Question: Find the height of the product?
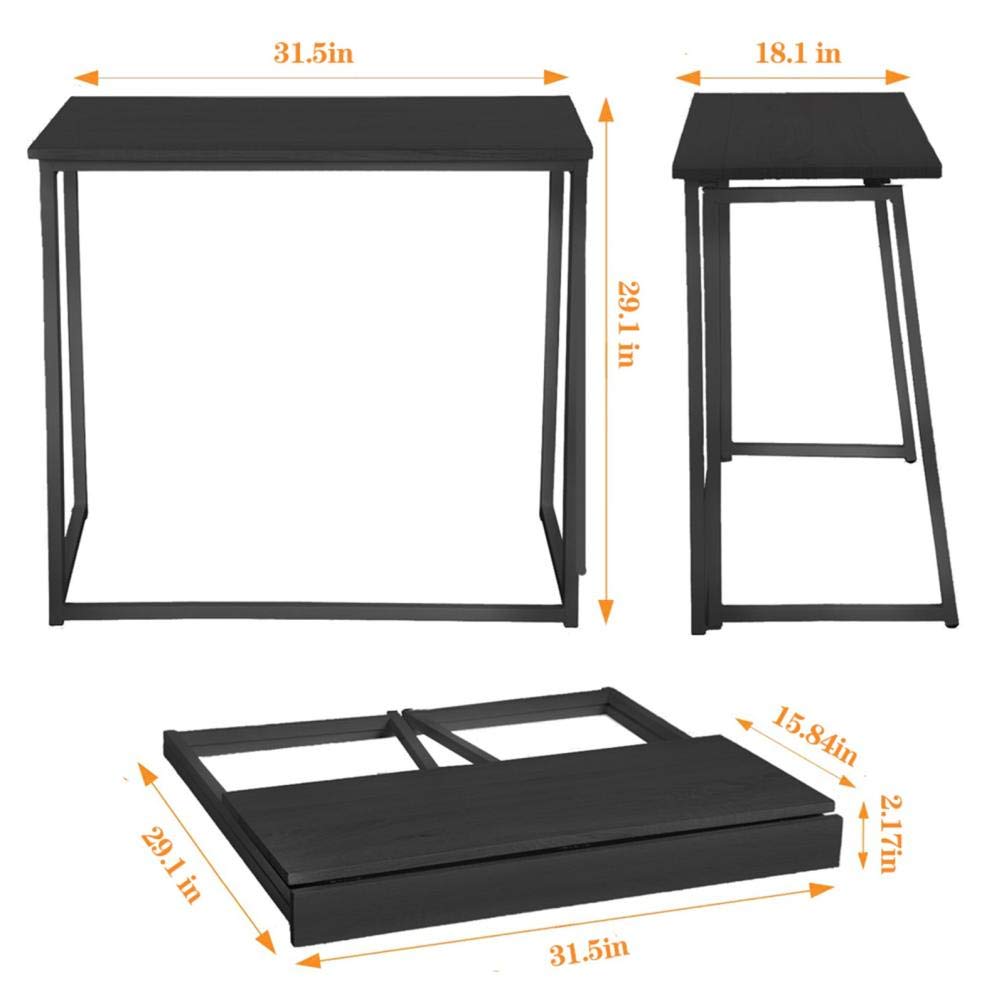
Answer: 29.1 inch